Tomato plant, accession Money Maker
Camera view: vertical (180 deg); turntable rotation: 180 degrees
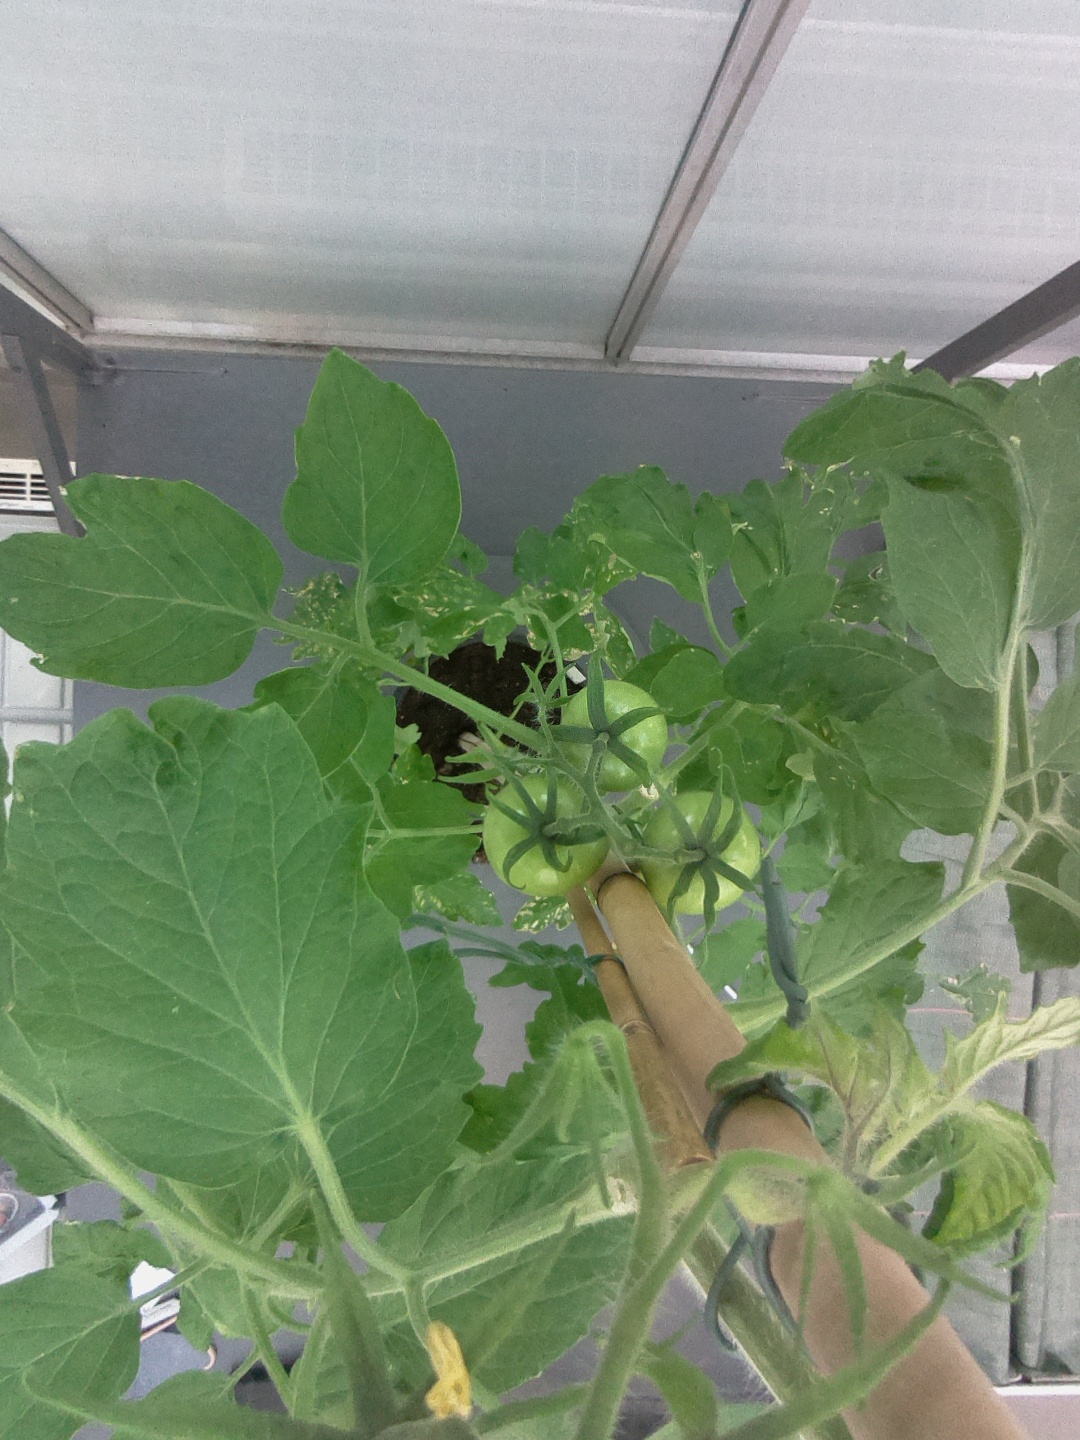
BBCH growth stage 72: 20%-30% of final fruit size